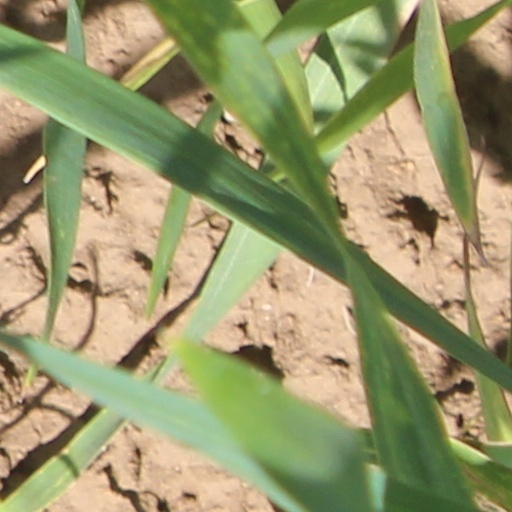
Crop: wheat